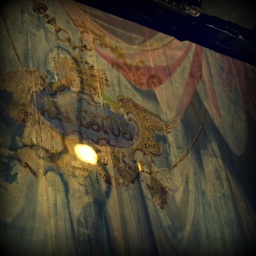
this is the asbestos fire curtain in the old lyric theater in birmingham, alabama